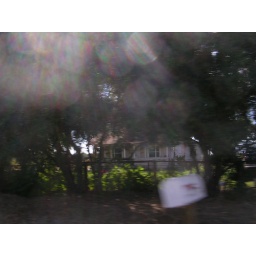
Looking out car window on Yolo County Road 99 in September, 2008